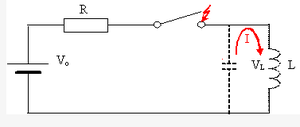
La tension transitoire de rétablissement est la tension électrique qui se rétablit aux bornes d'un appareillage électrique lorsqu'il interrompt un courant alternatif.